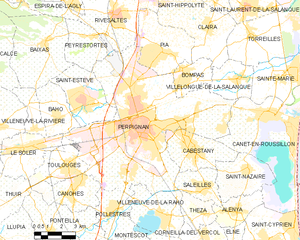
Perpignan
Kort over kommunen
Kort over kommunen
Perpignan er en kommune og by i Frankrig beliggende i departementet Pyrénées-Orientales og i regionen Occitanie. Internt i Pyrénées Orientales ligger Perpignan i området Roussillon, hvori det er hovedby.